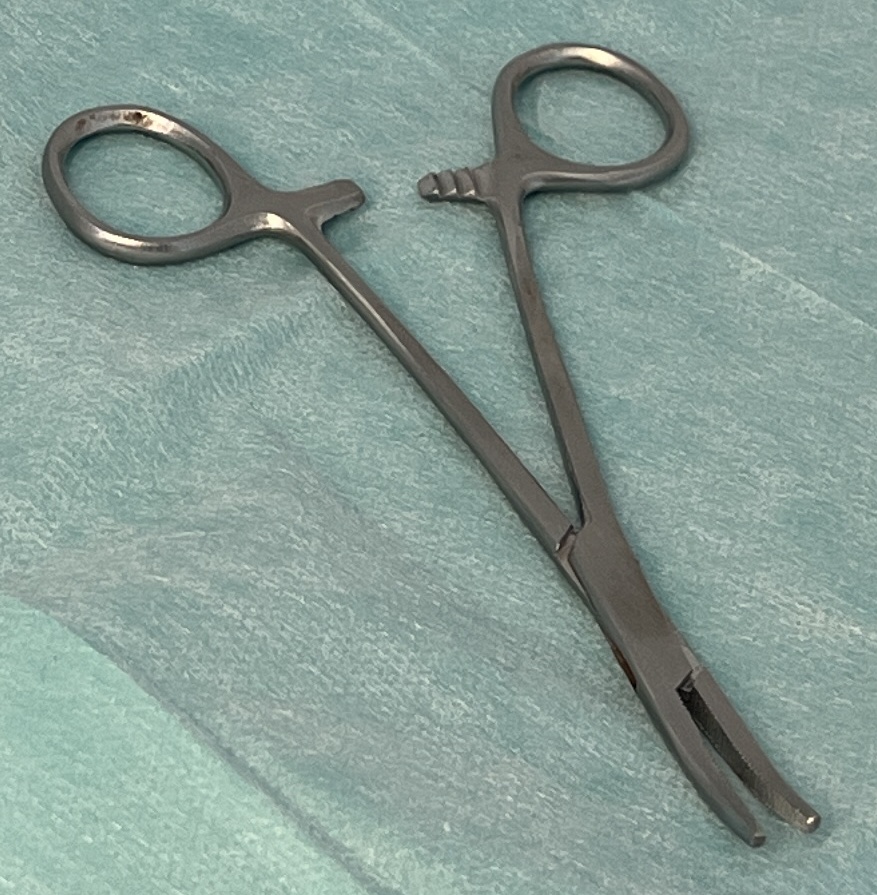
Hinged instrument state: open